Driver Reifen und KFZ-Technik

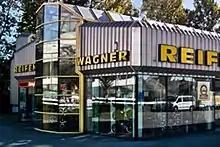
Pneumobil branch Ingolstadt

After a redesign of six Pneumobil stores in the area of Frankfurt and two Reifen-Wagner stores in Munich, there are 21 Driver Centers (as of October 2017) which are all 100% property of Pneumobil Reifen und KFZ-Technik GmbH. In addition, there are other Driver Centers in the network of Pneumobil's sister company "Driver Handelssysteme GmbH" which is also a subsidiary of "Deutsche Pirelli Reifen Holding GmbH".